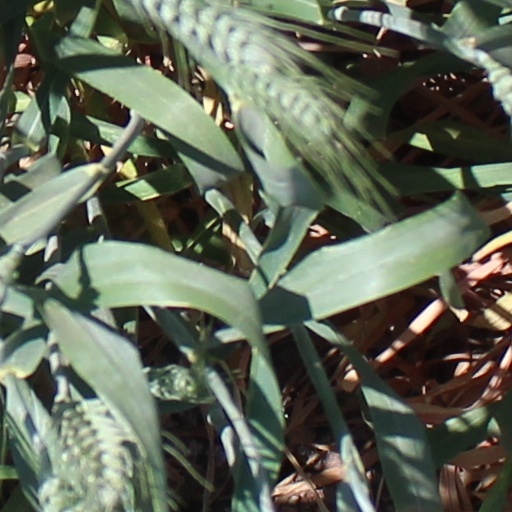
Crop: wheat